Falkland Islands Defence Force

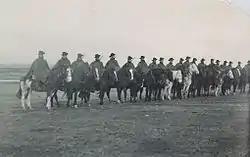
Members of the force on horseback in 1914.

During the First World War, members of the Volunteer Corps were mobilised to man military outposts around the Islands, while 36 Falklanders enlisted in the British armed forces, 10 of whom subsequently lost their lives during the war. In 1919 the Falkland Island Volunteer Corps were stood down and were subsequently renamed as the Falkland Islands Defence Force on 13 December 1920.